Norcliffe

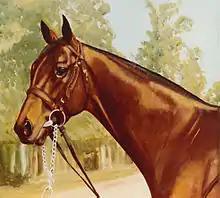
Norcliffe, oil on canvas painted by Bob Demuyser (1920-2003)

Norcliffe (1973–1984) was a Canadian Hall of Fame Thoroughbred racehorse. He was sired by U.S. Hall of Fame Champion Buckpasser out of the mare Drama School by Northern Dancer.